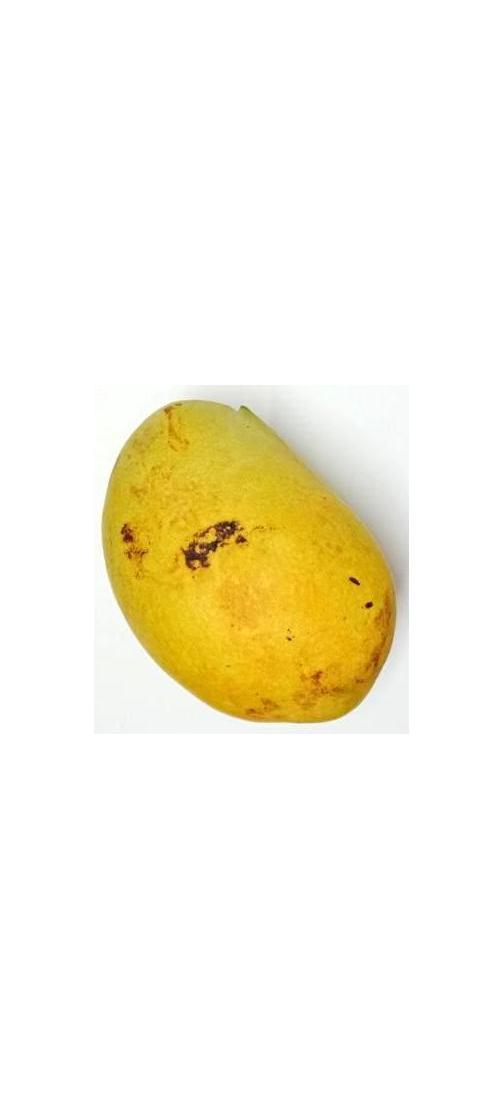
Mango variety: Bari-11